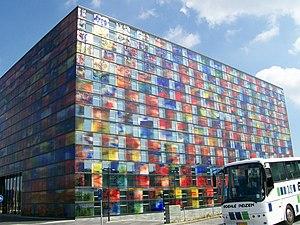
Cet article présente une liste non exhaustive de musées aux Pays-Bas classés par province, puis par commune.